Gina Lynne LoSasso

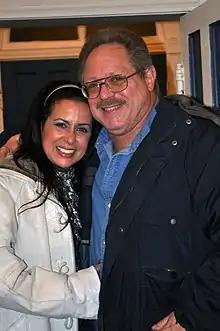
Gina and Chris Langan in 2017

Gina Lynne LoSasso (born March 13, 1956), formerly known as Gina Linn and also known by her married names Langan and formerly Finegold, is an American chess player who played for the United States and Belgium on the international chess circuit and holds the titles of FIDE title of Woman International Master (WIM, 1990), the USCF title of National Master (NM, 1990), and the ICCF title of Lady International Master (LIM, 1993).